Curtain ring

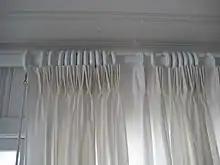
Curtain rings supporting a white linen curtain

A curtain ring is a small clip for suspending a curtain. They hold up curtains of all types, including shower curtains.